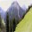
Label: mountain